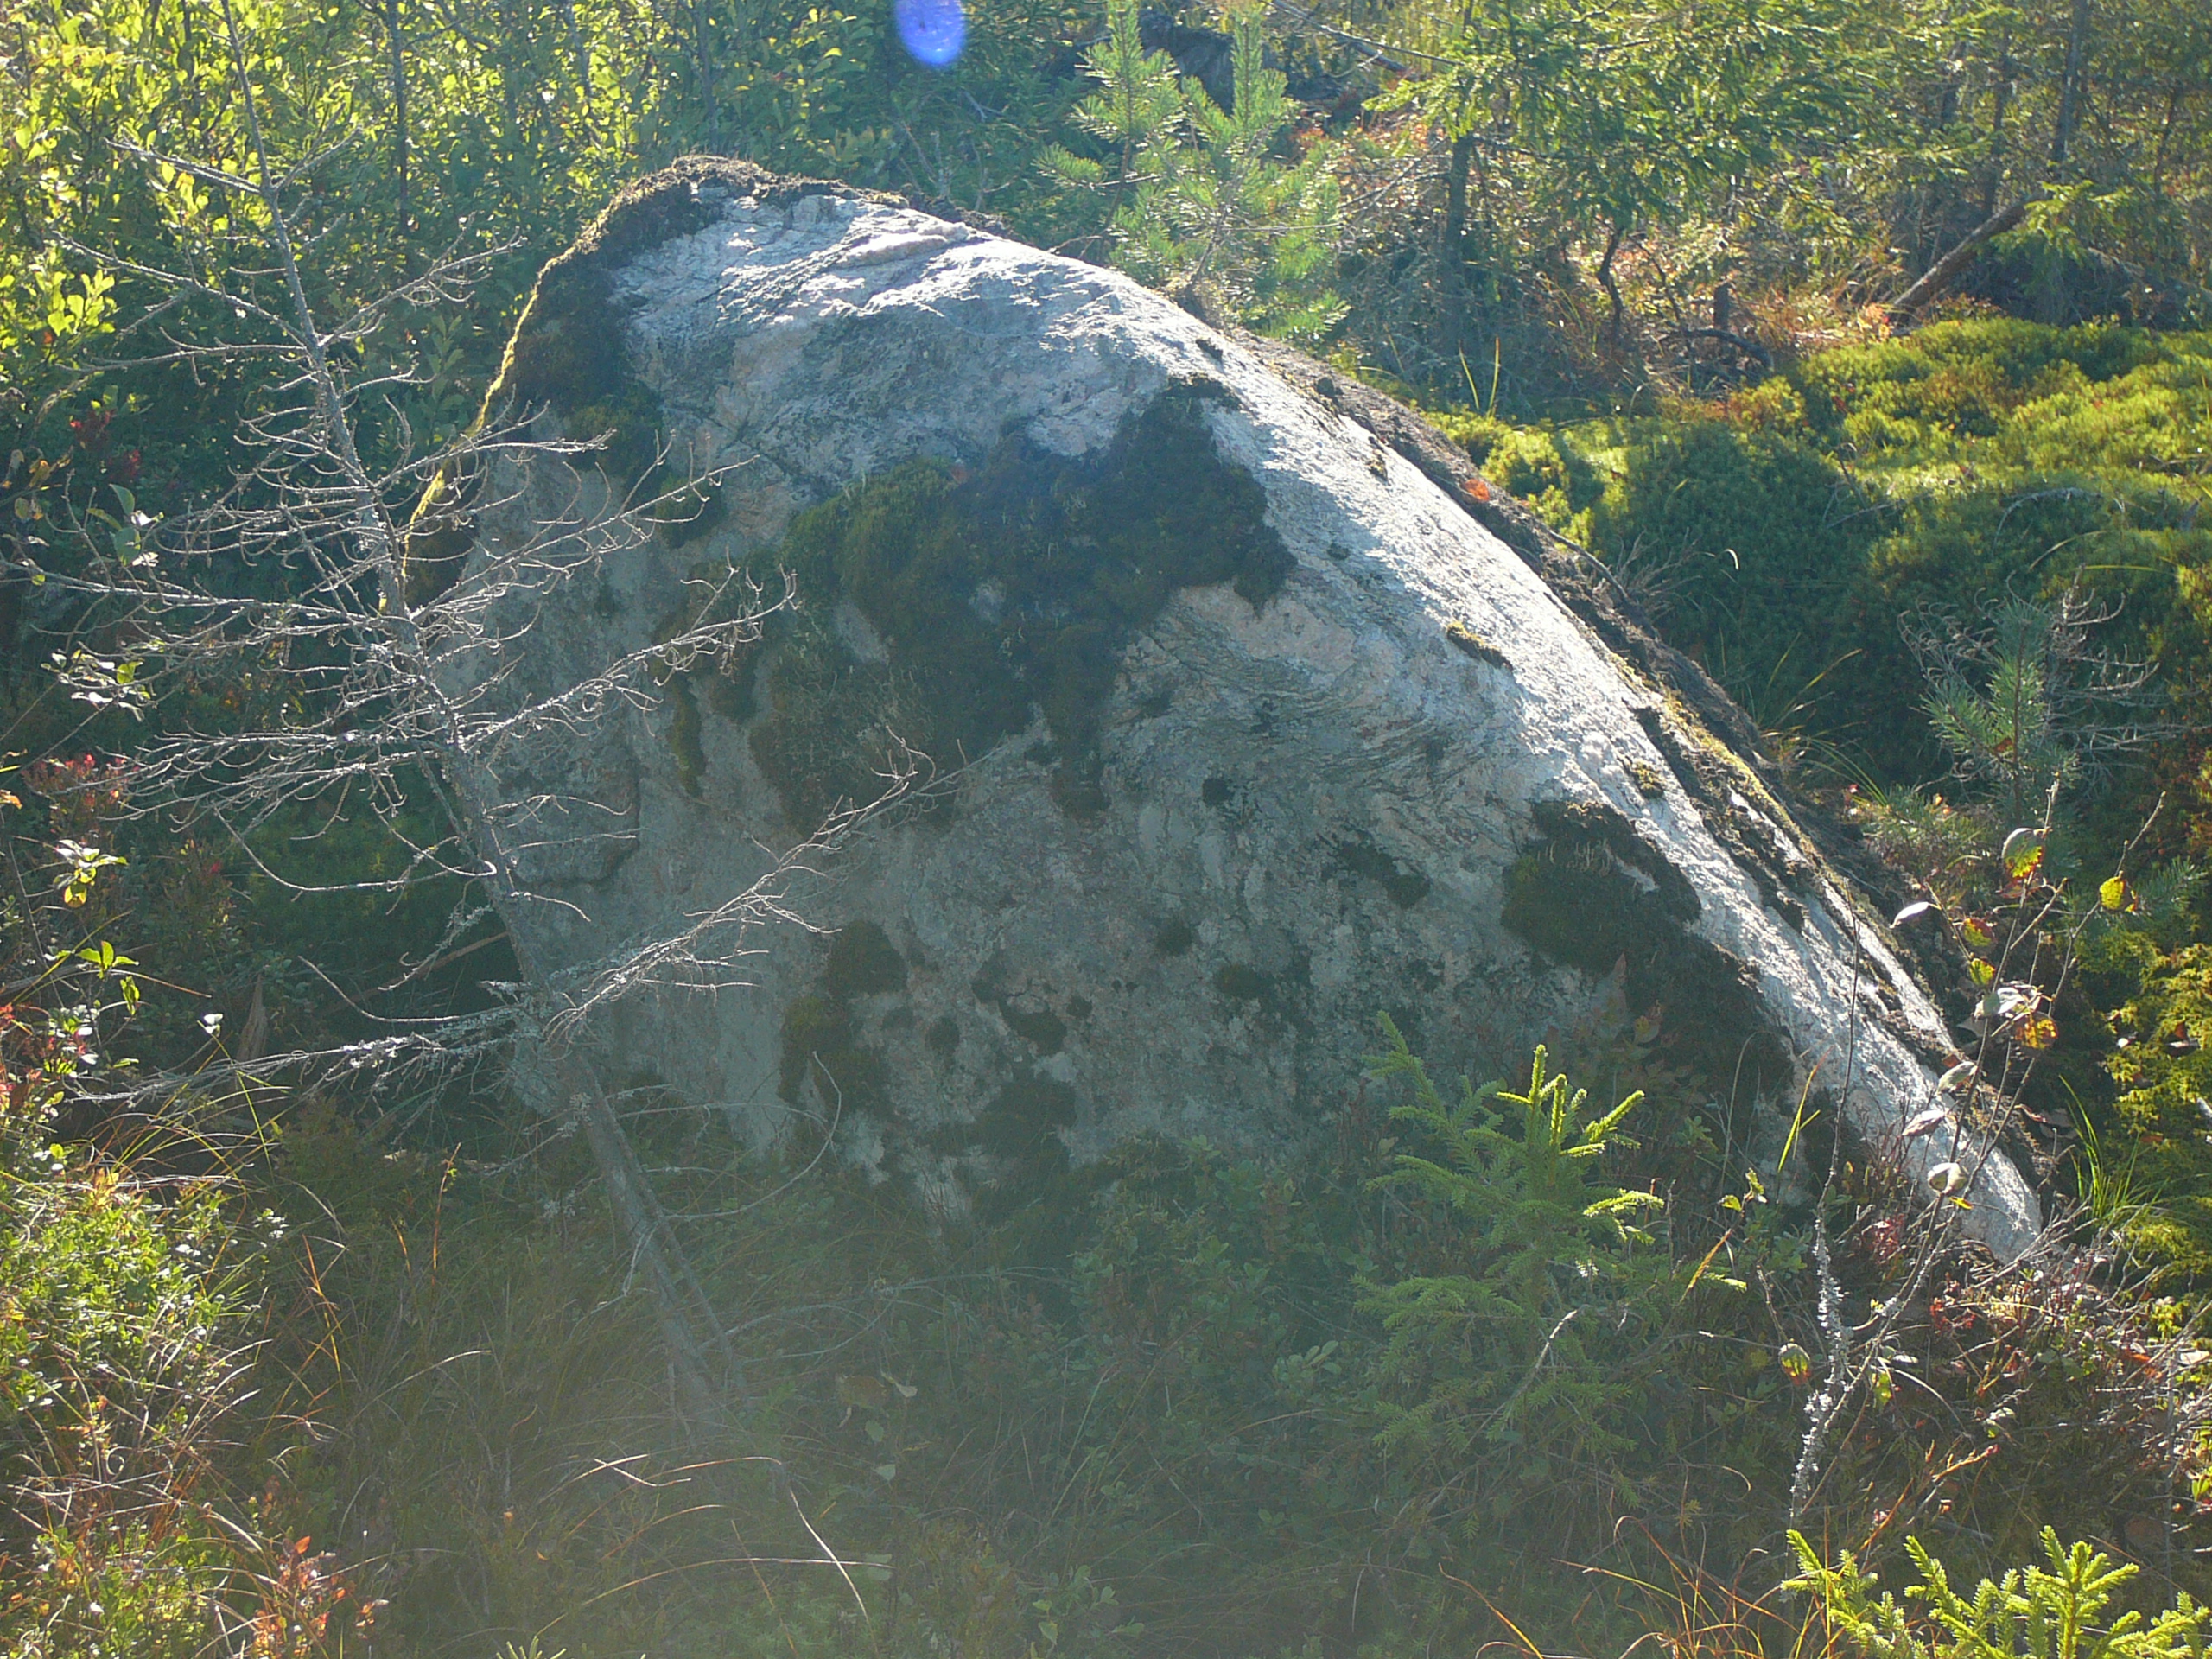
images, plant, plant community, natural landscape, bedrock, watercourse, grass, terrestrial plant, groundcover, formation, landscape, outcrop, forest, hill, slope, woodland, temperate broadleaf and mixed forest, geology, jungle, soil, shrub, rock, old growth forest, tropical and subtropical coniferous forests, wood, chaparral, rainforest, grassland, escarpment, Northern hardwood forest, batholith, shrubland, valdivian temperate rain forest, boulder, erosion, riparian zone, intrusion, tree, deciduous, stream